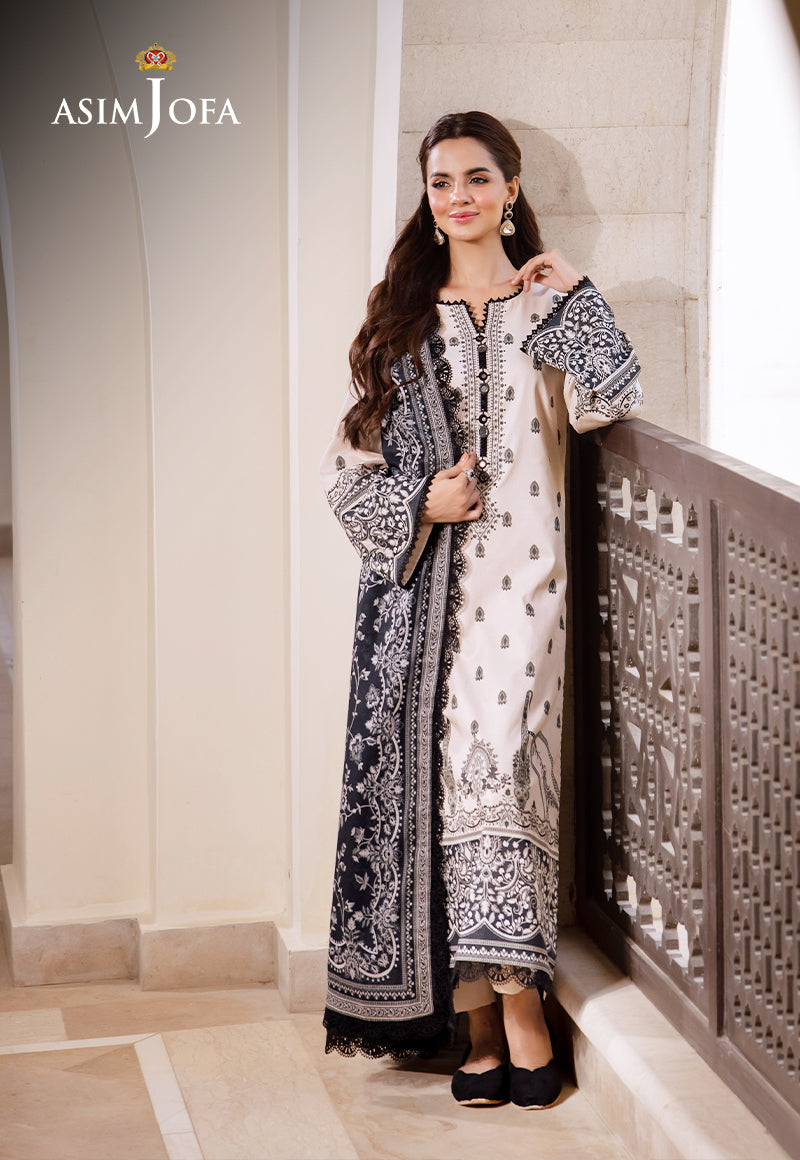
ivory white embroidered lawn suit